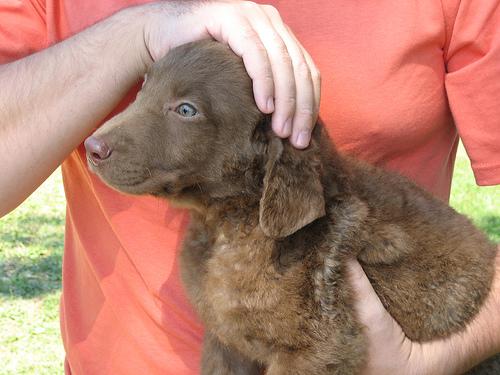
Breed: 215-n000075-Chesapeake_Bay_retriever